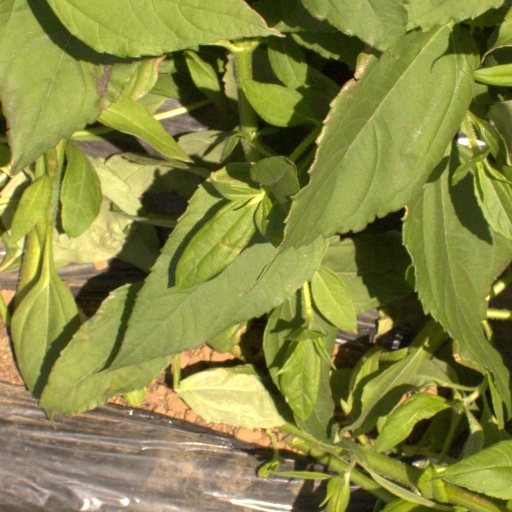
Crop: Jerusalem artichoke